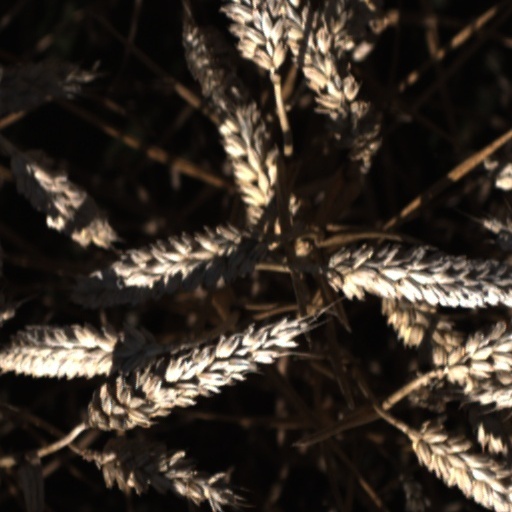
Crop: wheat